Gawain

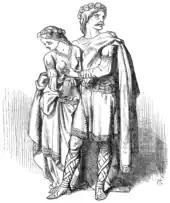
John Tenniel's illustration for "The Song of Courtesy", George Meredith's take on Gawain and the Loathly Lady published in "Once a Week" magazine in 1859

Similar to this tale are the stories of the Castle of Wonders, found in "Diu Crône", Chrétien's "Perceval", Wolfram von Eschenbach's "Parzival", and the Norse "Valvens þáttr" ("The Tale of Gawain"), wherein Gawain comes to the castle where, unknown to him, live his grandmother (King Arthur's mother), his own mother, and his sister. Gawain becomes the castle's lord, and it would be likely that he would unknowingly marry either his mother or his sister, but Gawain discovers who the women are. In a variant included in the "Gesta Romanorum", a Gawain-like character named Gregory comes to a castle where his mother dwells, besieged by the Duke of Burgundy. Gregory enters the lady's service and succeeds in winning back her lands, after which he unwittingly marries his own mother.